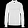
Label: Shirt